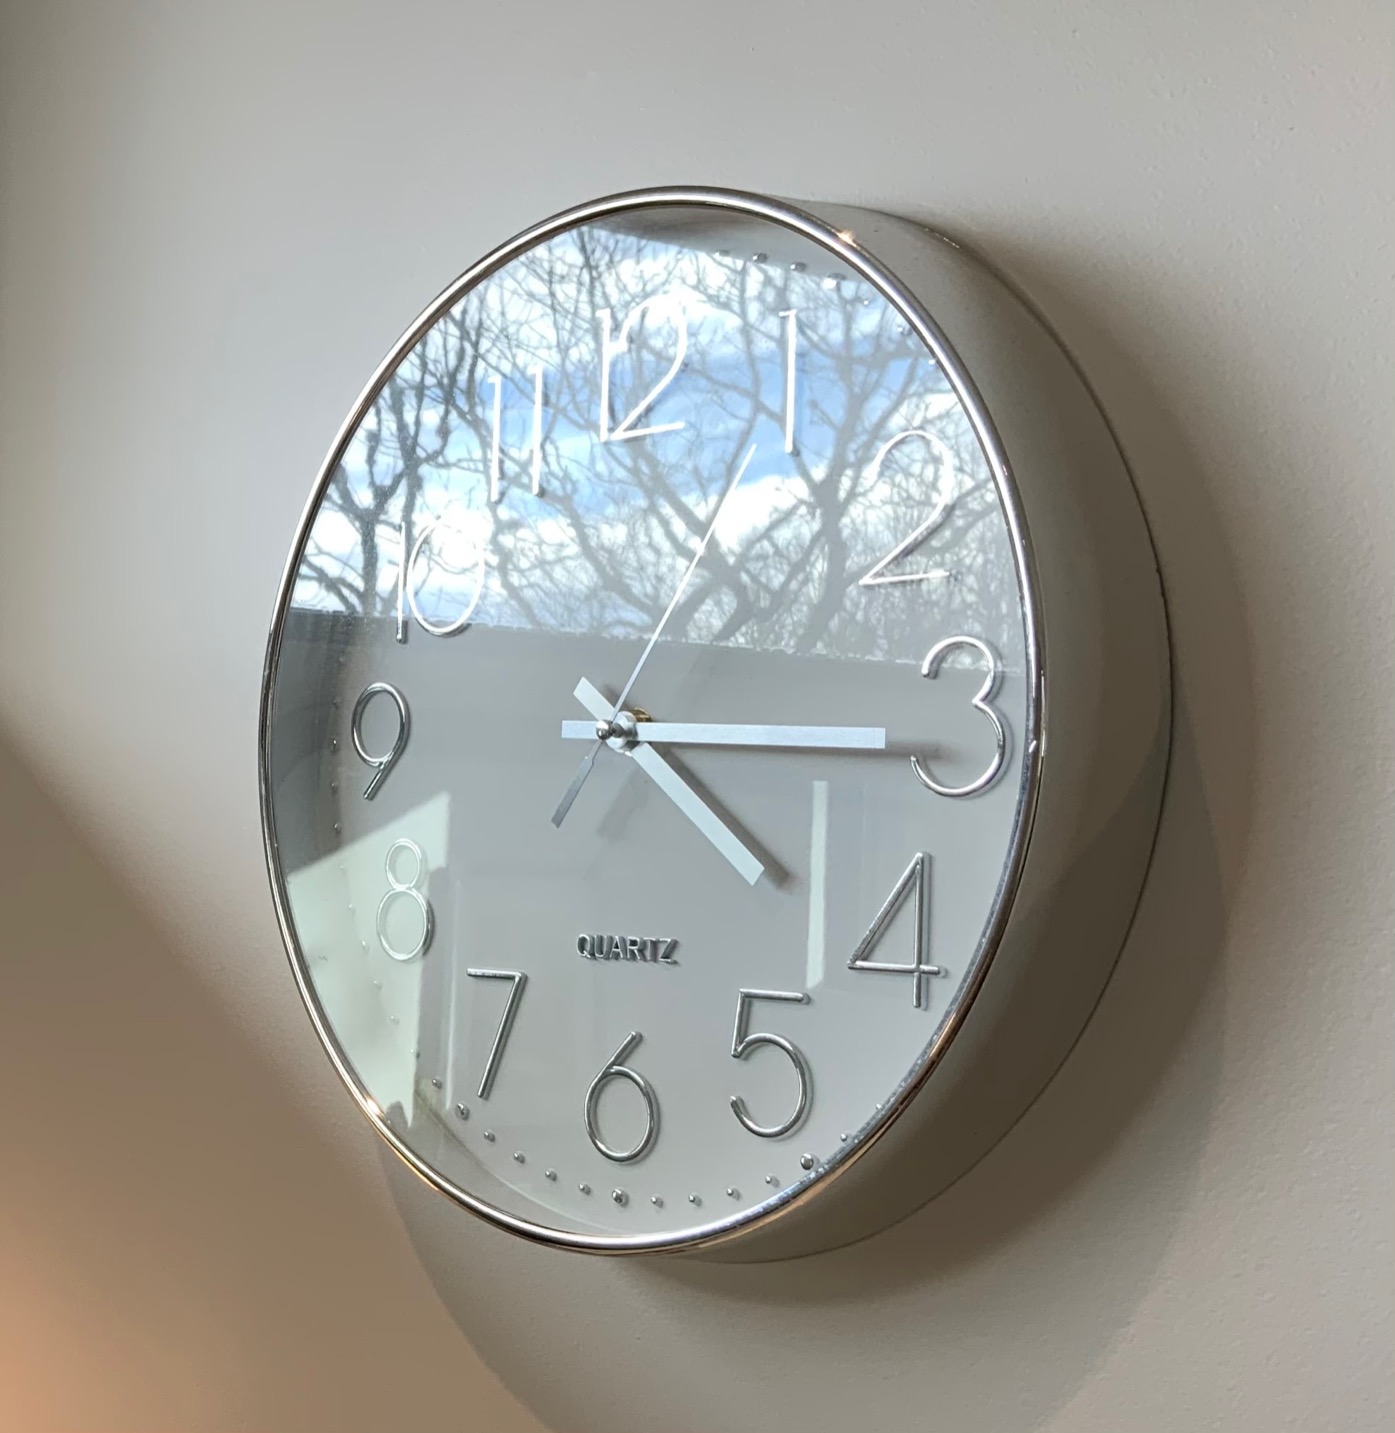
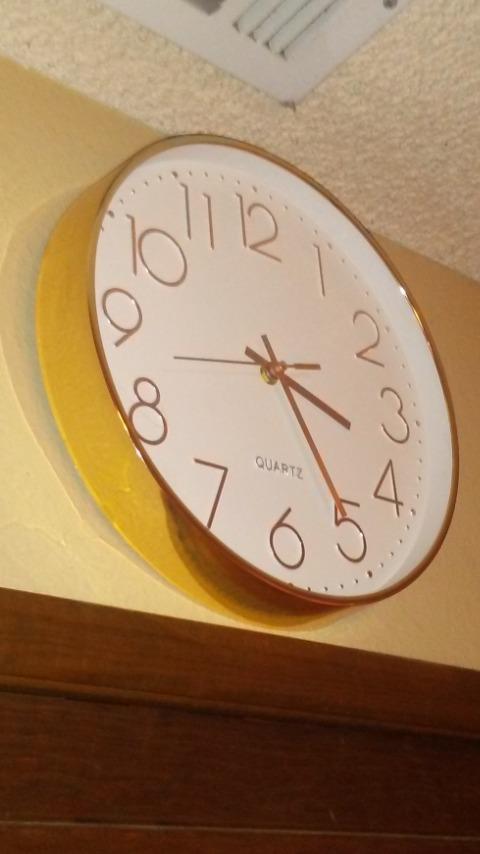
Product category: clock
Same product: no